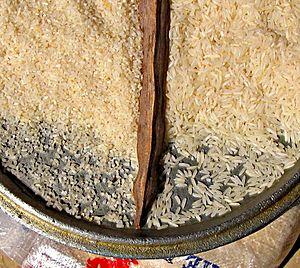
Les brisures de riz forment une catégorie de riz, commercialisées sous sachet plastique dans les magasins d'alimentation. De même que le gruau de maïs, elles sont un adjuvant de brasserie pour la fabrication de la bière.